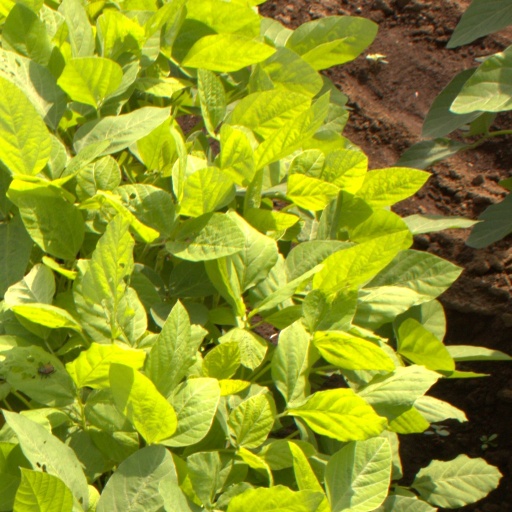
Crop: soybean